Richard Barton

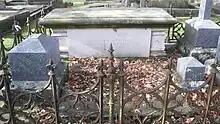
Richard Barton's Grave at St John's Church, Trentham

Richard Barton died on 20 August 1866 and was survived by his wife Hannah Barton, three sons and daughter.